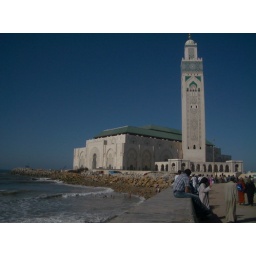
The mosque is built partially over water with glass floors